Sandip Verma, Baroness Verma

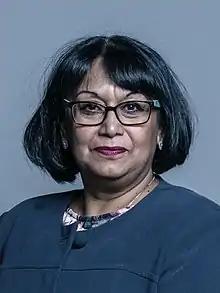
Official portrait, 2017

Sandip K. Verma, Baroness Verma (born 30 June 1959) known until 1977 as Sandip K. Rana, is a British Indian politician in the United Kingdom. An appointed member of the House of Lords, she is Ministerial Champion for Tackling Violence Against Women and Girls Overseas, a role who chairs the UN Women's national committee. Verma was the Parliamentary Under-Secretary of State for International Development, from 2015 to 2016.